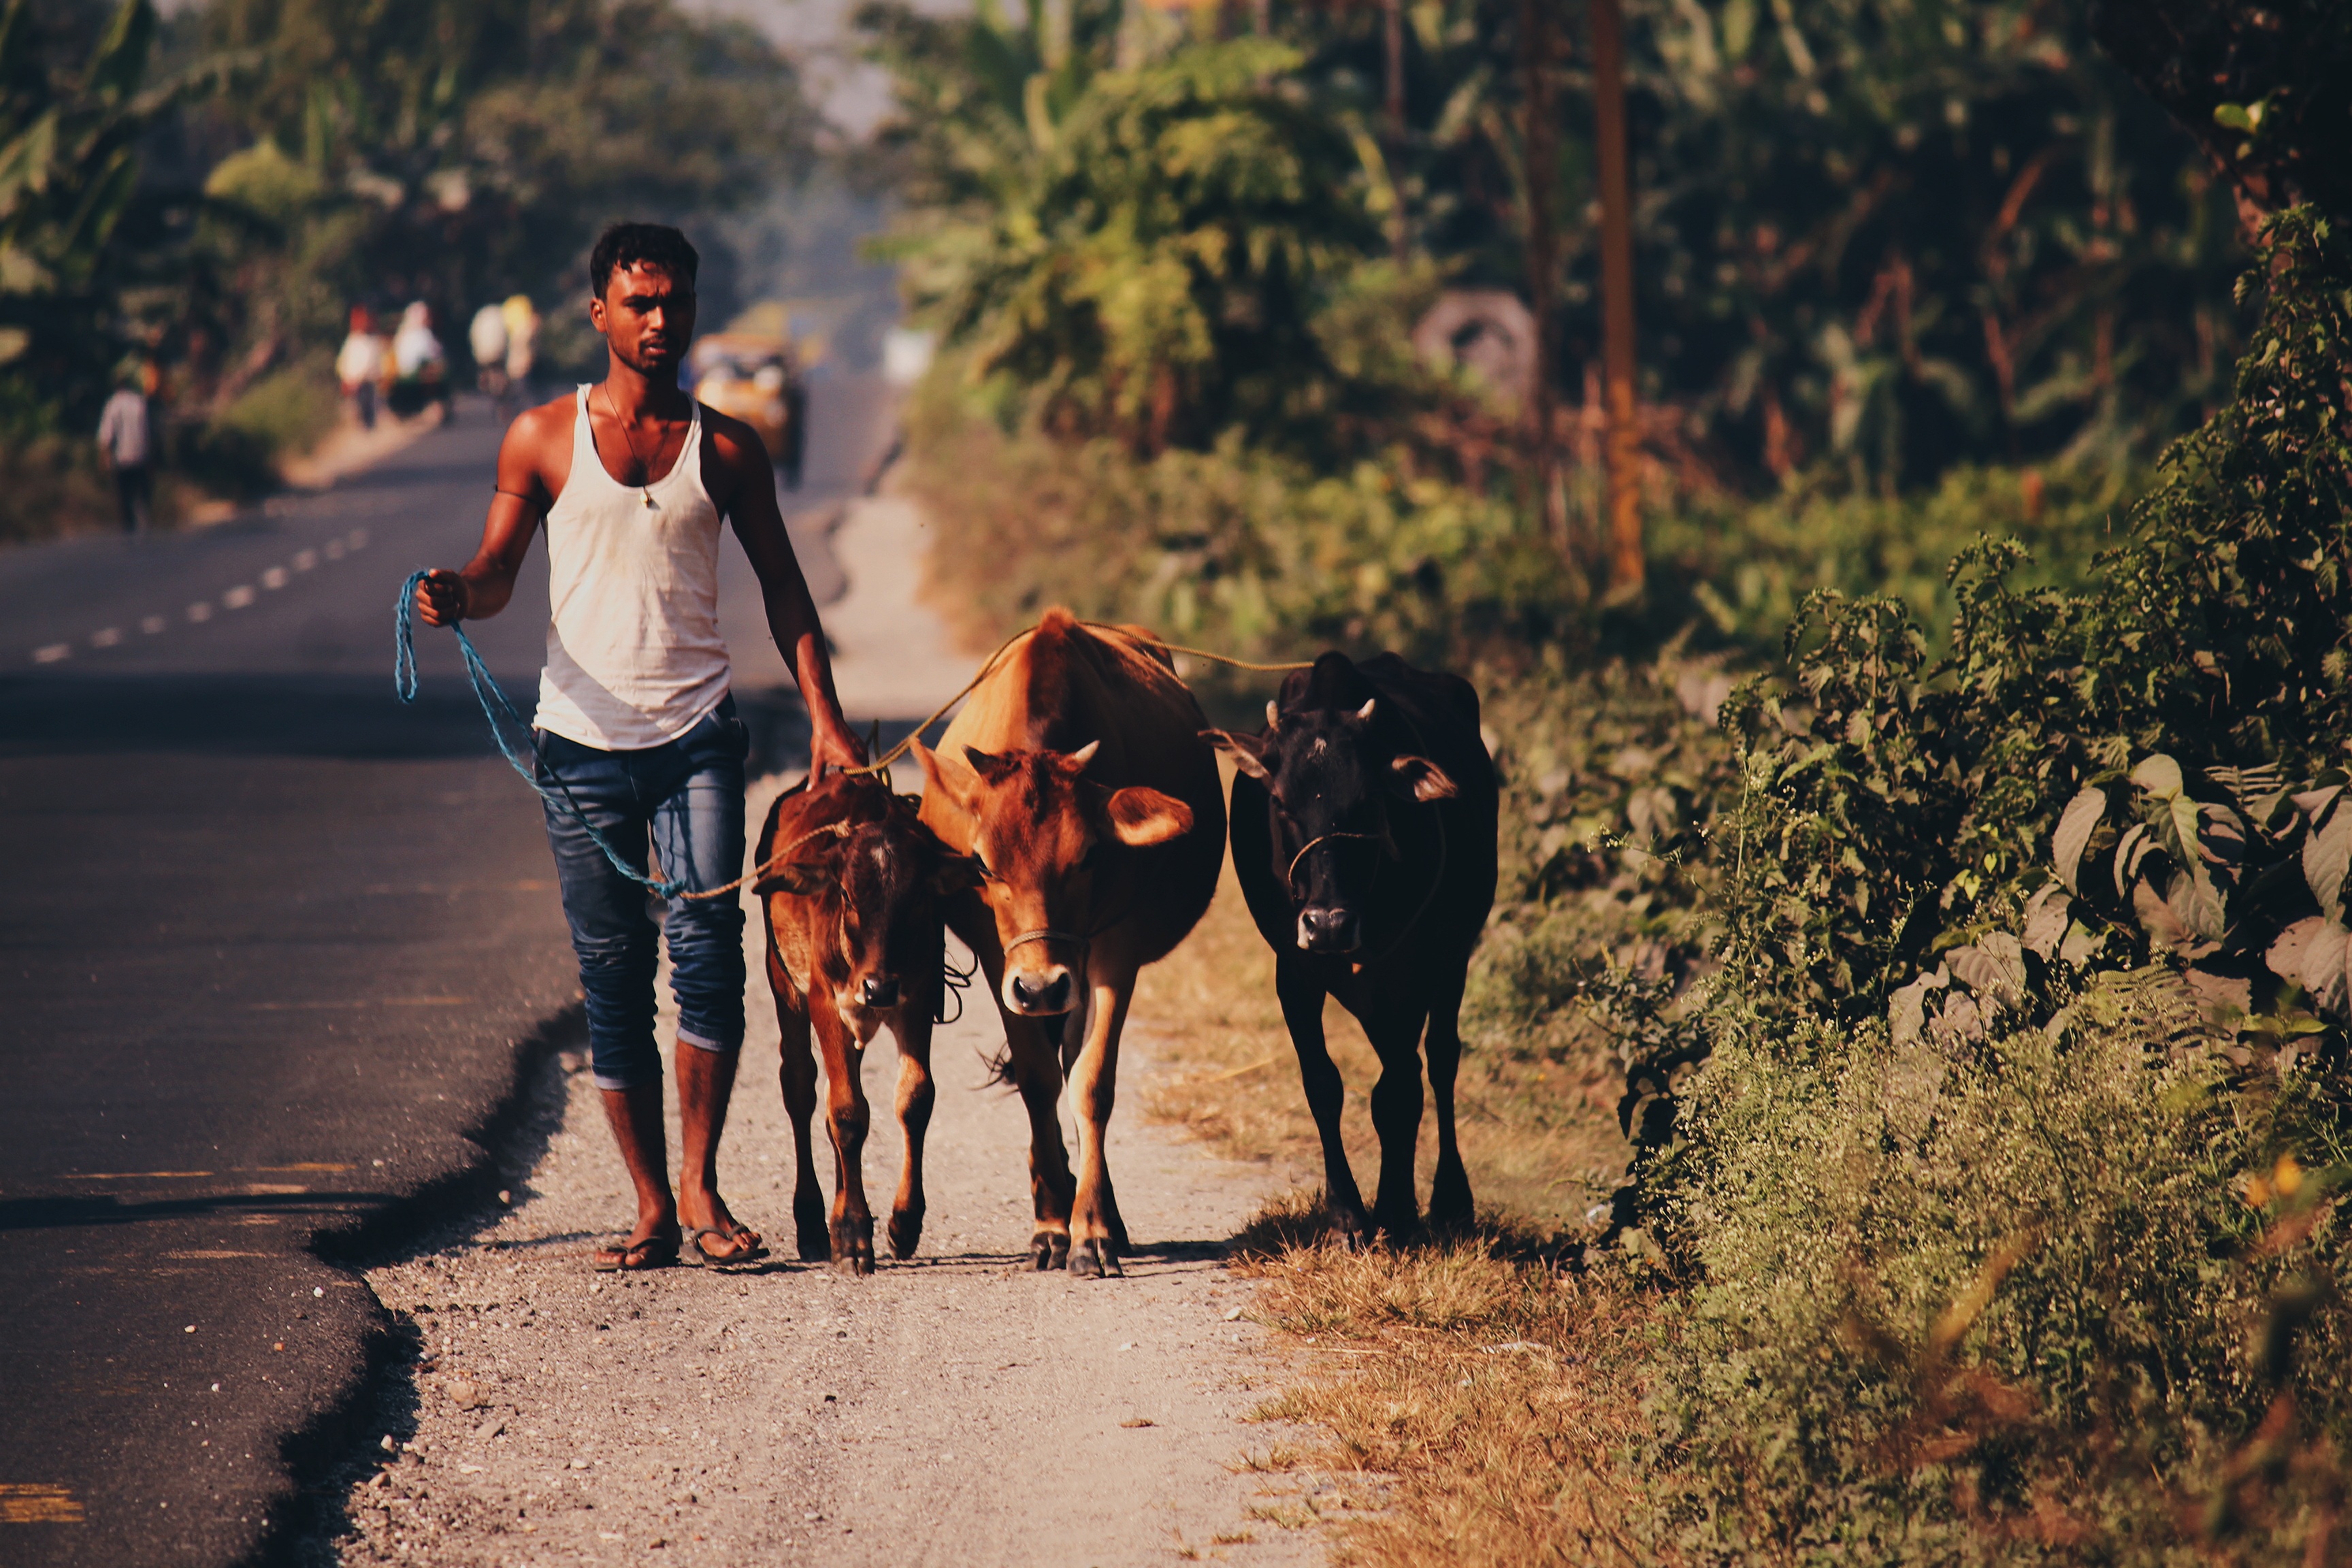
work, walking, people, dog, village, rural, cow, autumn, photograph, india, hard, development, dog walking, dog like mammal